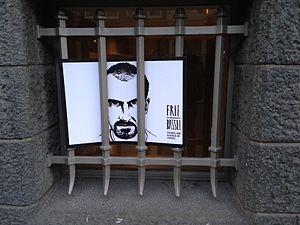
Bassel Khartabil aussi connu sous le nom de Bassel Safadi, né le 22 mai 1981 à Damas et mort en 2015, est un développeur open-source palestino-syrien chrétien.